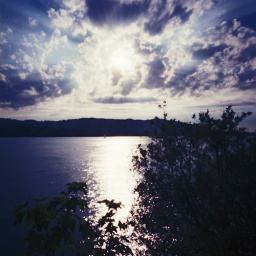
dramatic sky above the lake of Zurich